Nigel Barley (anthropologist)

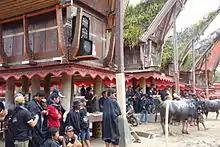
Barley spent some years living in Tana Toraja, Sulawesi, studying the local customs.

Barley was born in Kingston upon Thames in 1947. He gained his bachelor's degree in modern languages at Cambridge University, and his doctorate in social anthropology at Oxford University. He worked for some years as an academic at University College London, teaching anthropology. He served for most of his career at the British Museum, from 1980 to 2003, as an assistant keeper of Ethnography. During this period, he also conducted anthropological field work in distant locations.